Hōrai, Aichi

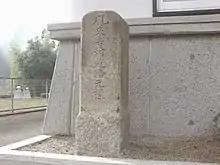
The Kilometre Zero of Horaiji

Hōraiji village was created in the early Meiji period cadastral reform on 1878, but has existed since at least the Muromachi period as a monzen machi to the mountain cult temple of Hōrai-ji.